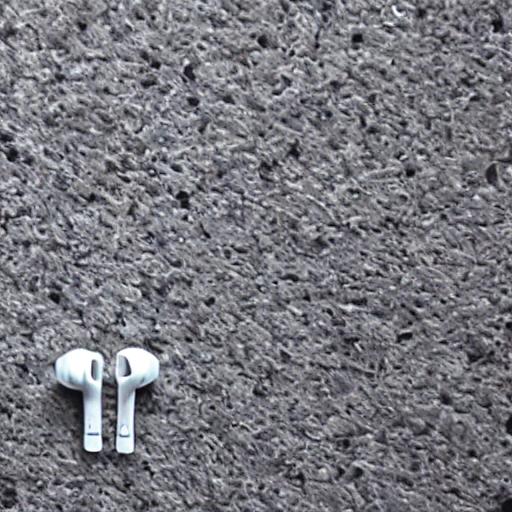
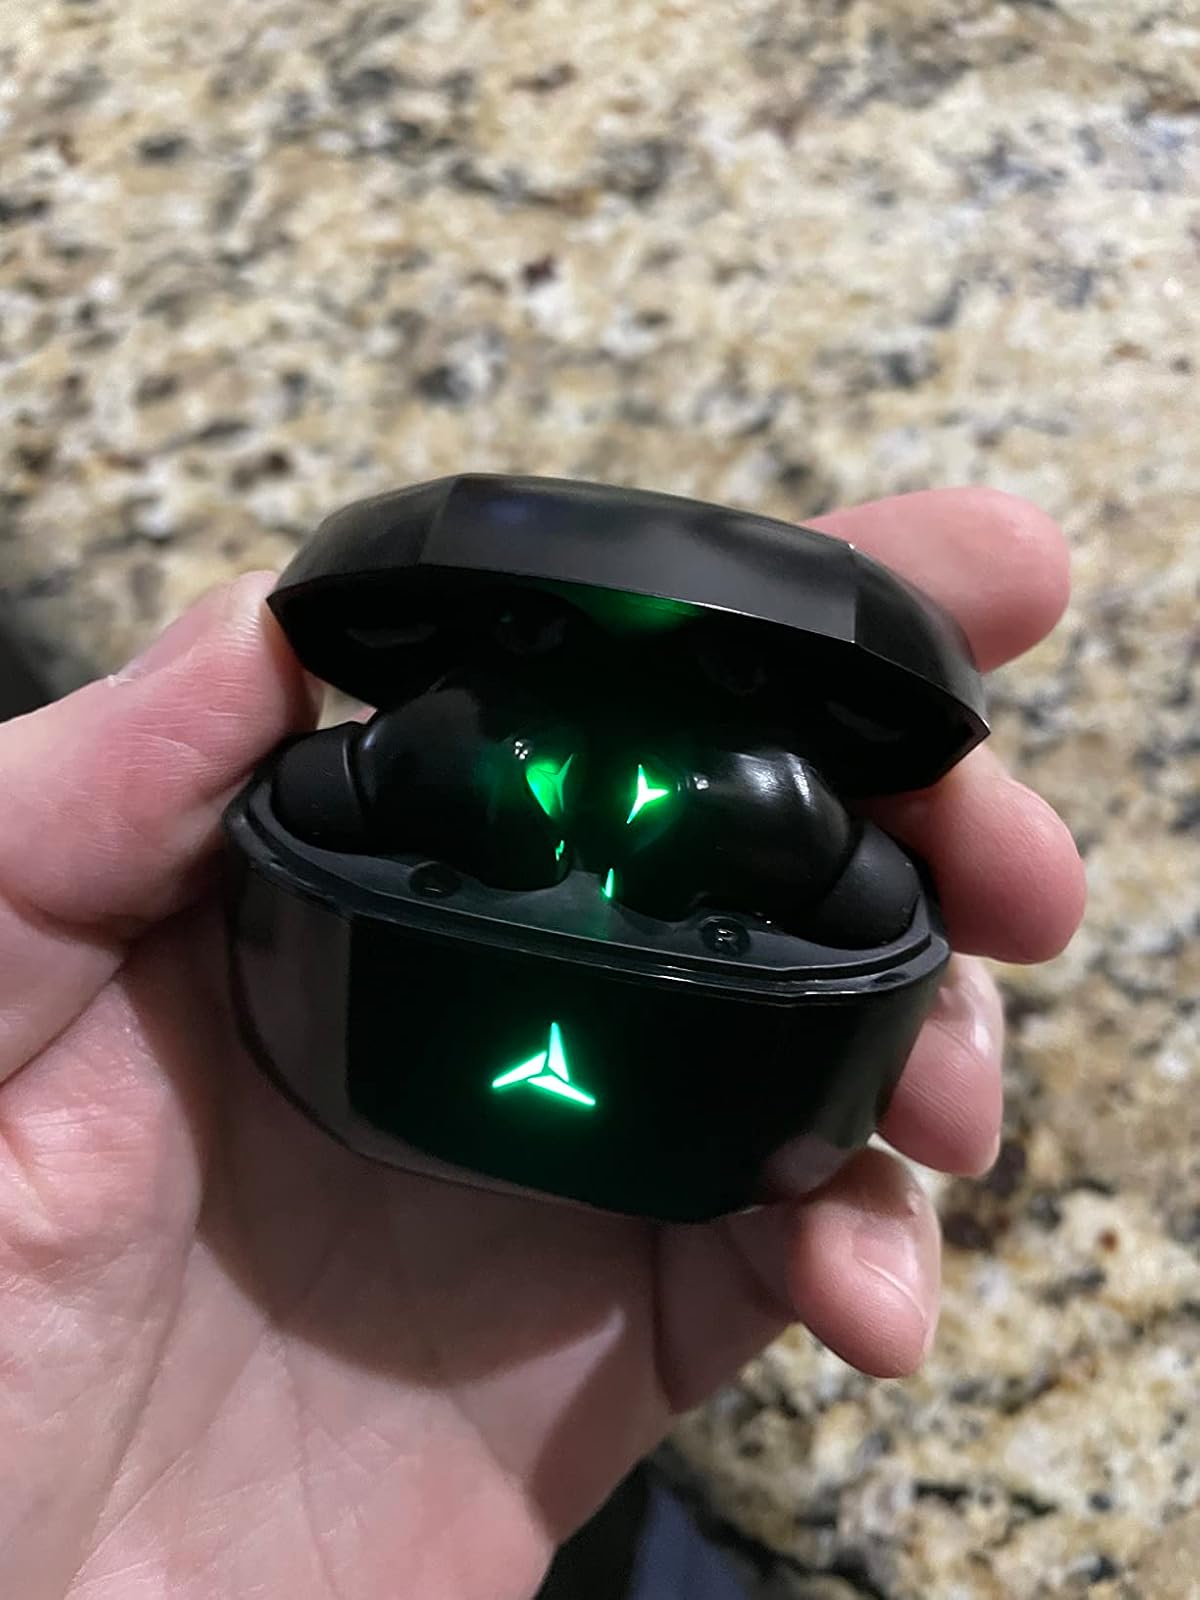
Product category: earbuds
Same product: no